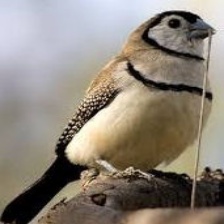
Species: DOUBLE BARRED FINCH
Scientific name: TAENIOPYGIA BICHENOVII
ImageNet parent category: house_finch